February 1951 lunar eclipse

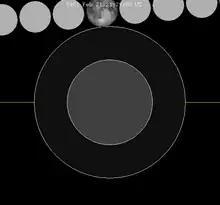
The Moon's hourly motion shown right to left

A penumbral lunar eclipse occurred at the Moon’s descending node of orbit on Wednesday, February 21, 1951, with an umbral magnitude of −1.0600. A lunar eclipse occurs when the Moon moves into the Earth's shadow, causing the Moon to be darkened. A penumbral lunar eclipse occurs when part or all of the Moon's near side passes into the Earth's penumbra. Unlike a solar eclipse, which can only be viewed from a relatively small area of the world, a lunar eclipse may be viewed from anywhere on the night side of Earth. Occurring about 6.5 days after apogee (on February 15, 1951, at 9:35 UTC), the Moon's apparent diameter was smaller.